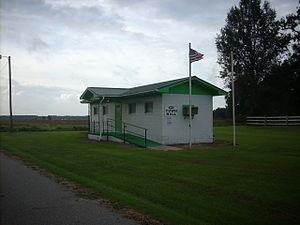
Raynham est une ville américaine située dans le comté de Robeson dans l'État de Caroline du Nord. En 2010, sa population était de 72 habitants.